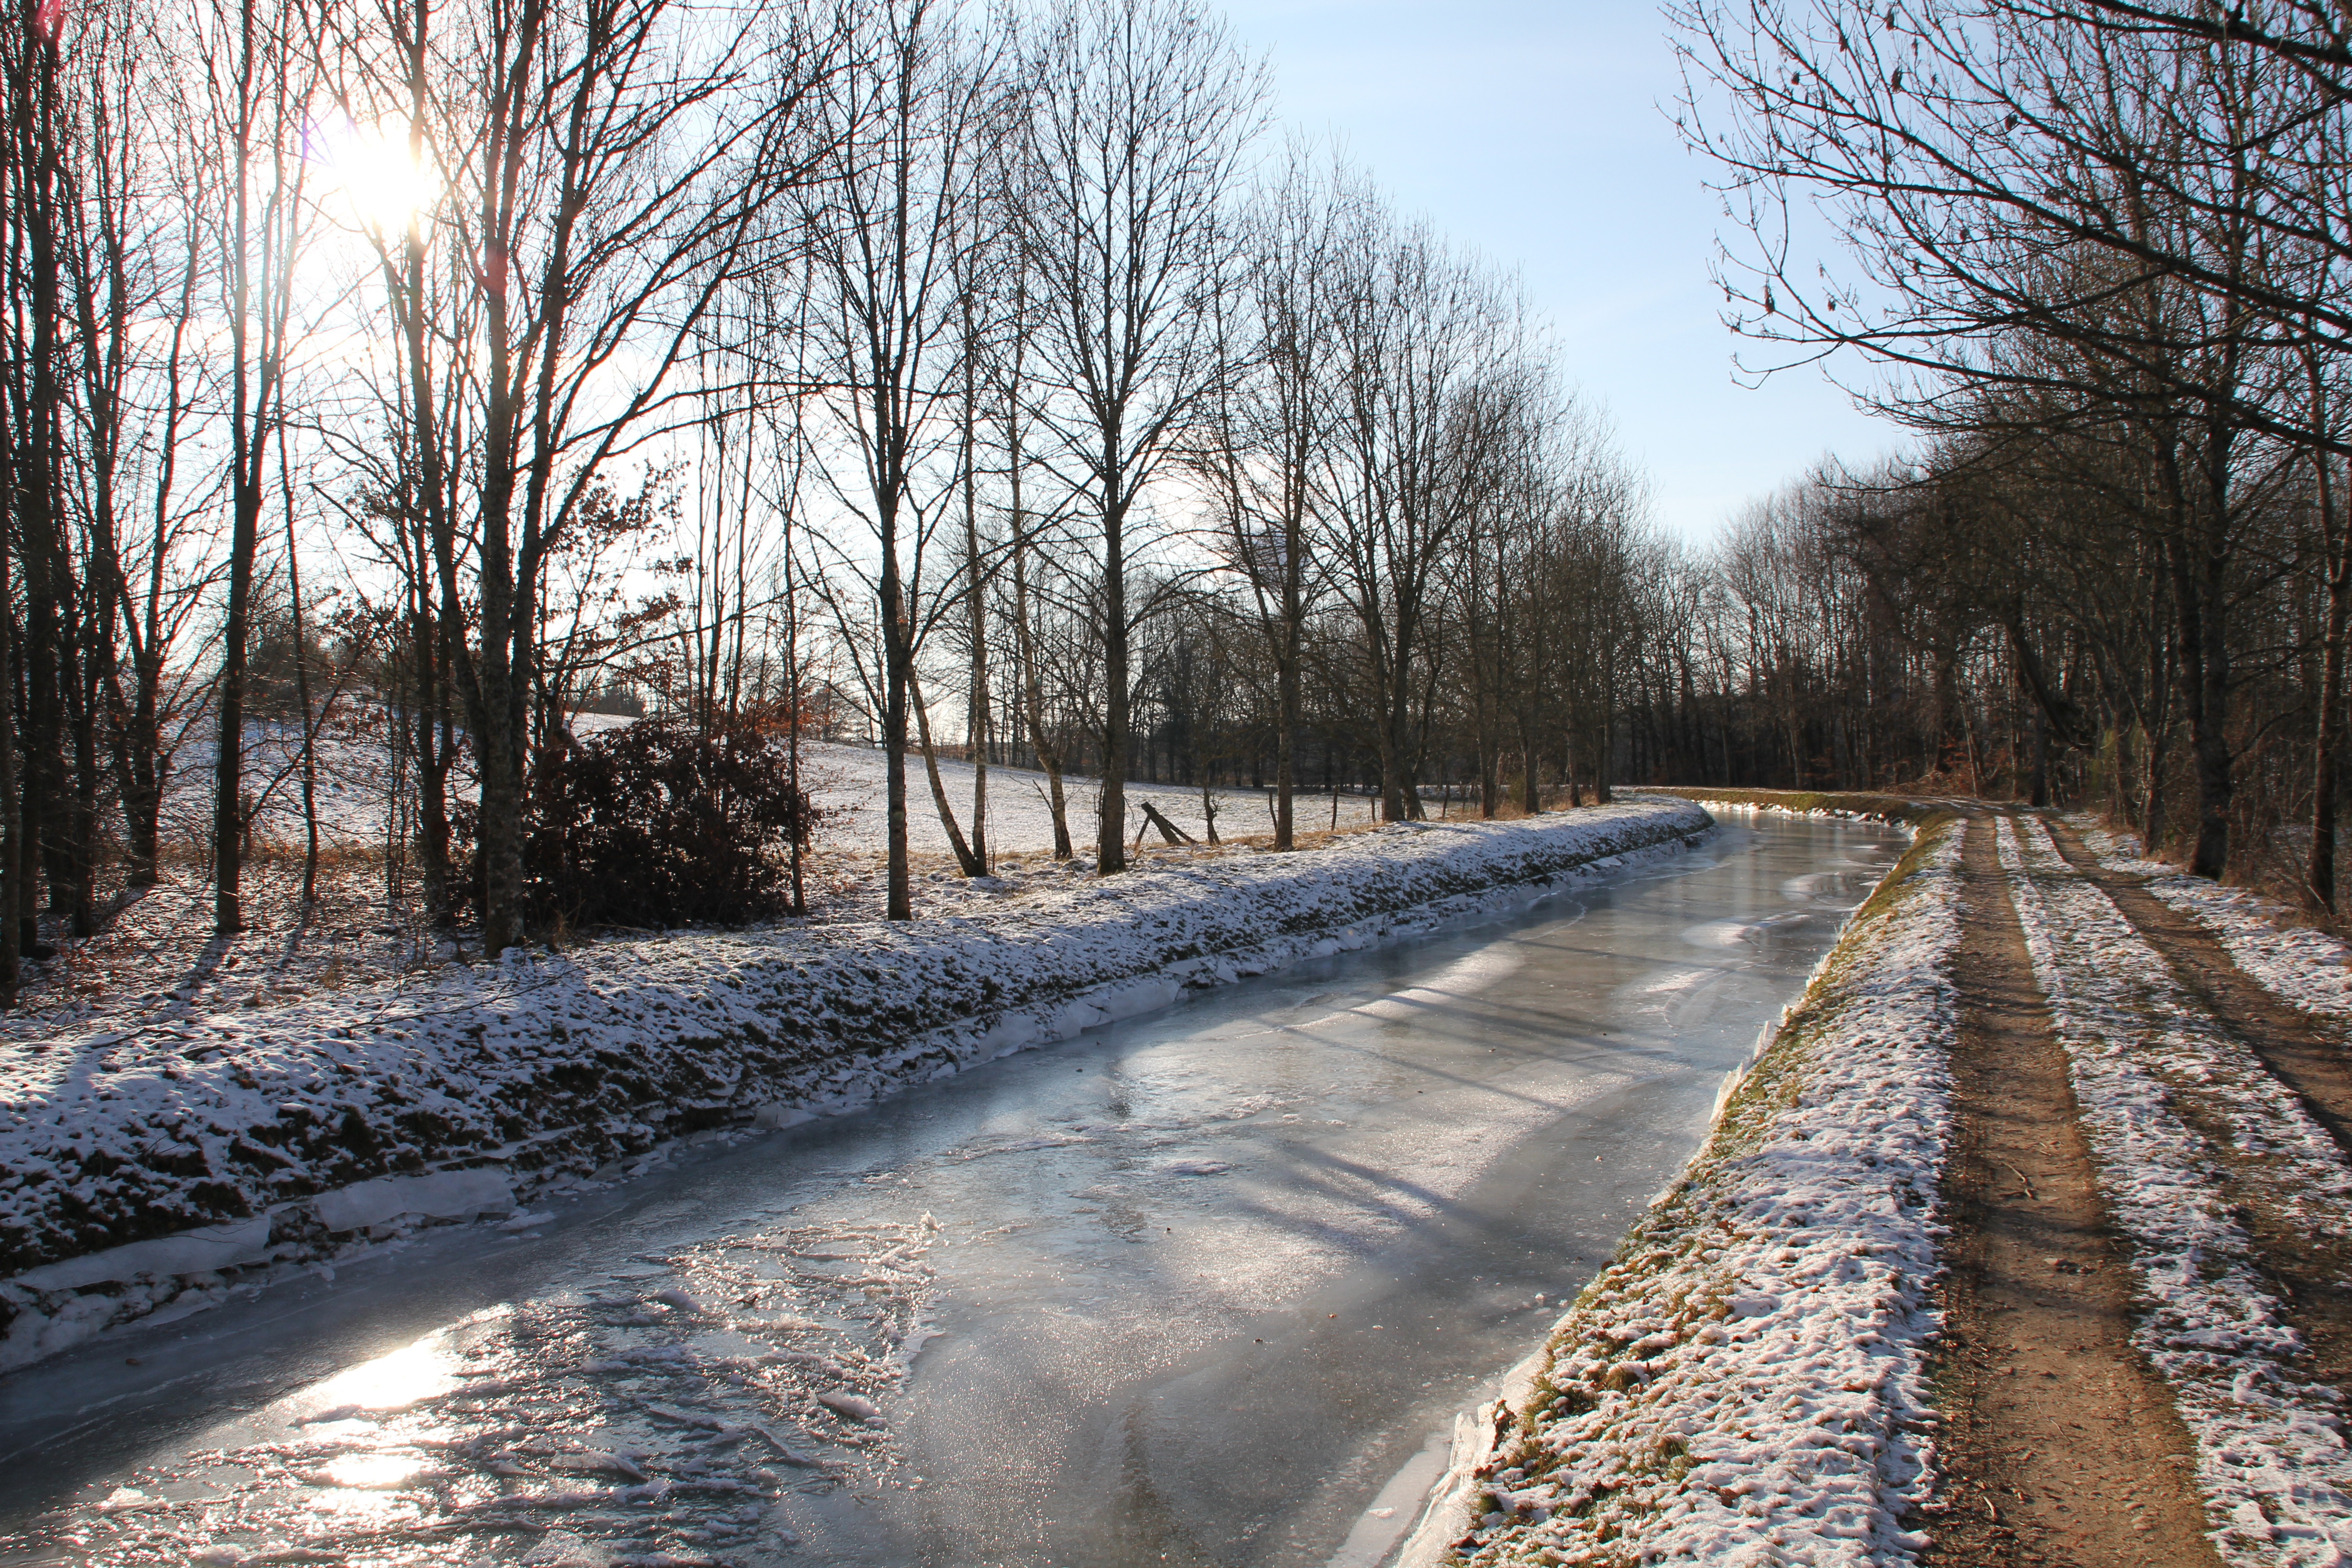
tree, snow, winter, track, frost, river, walkway, weather, frozen, season, waterway, channel, road surface